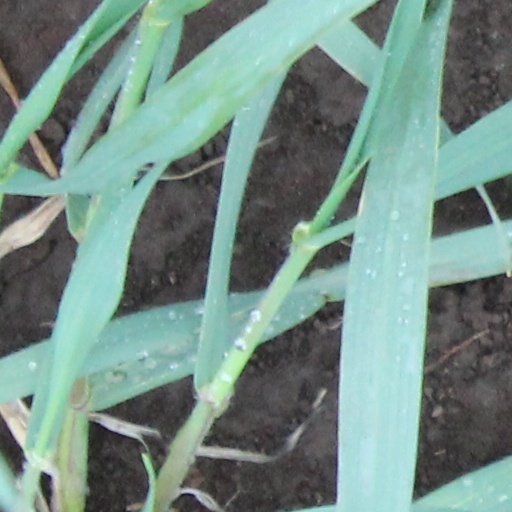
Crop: wheat